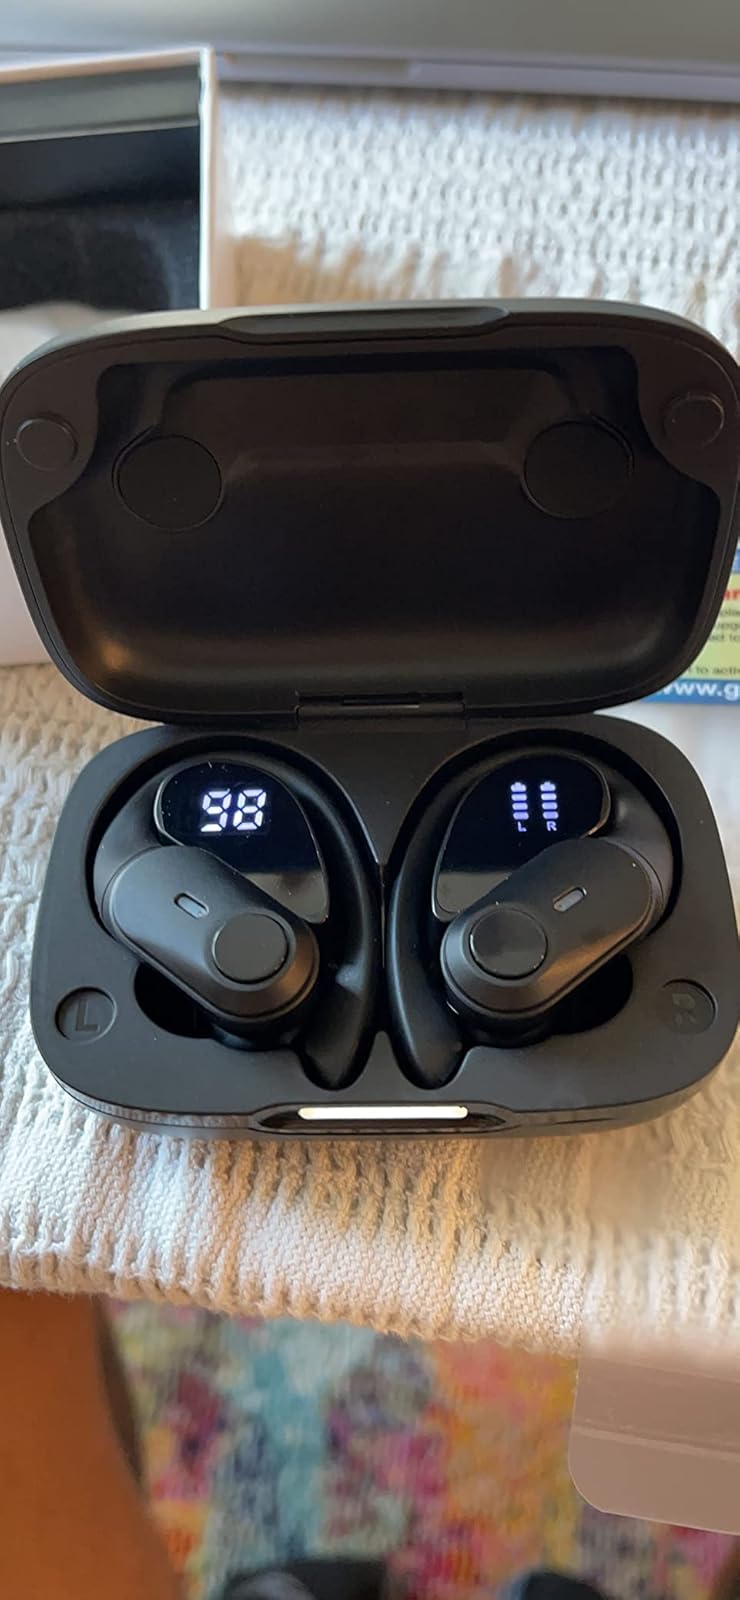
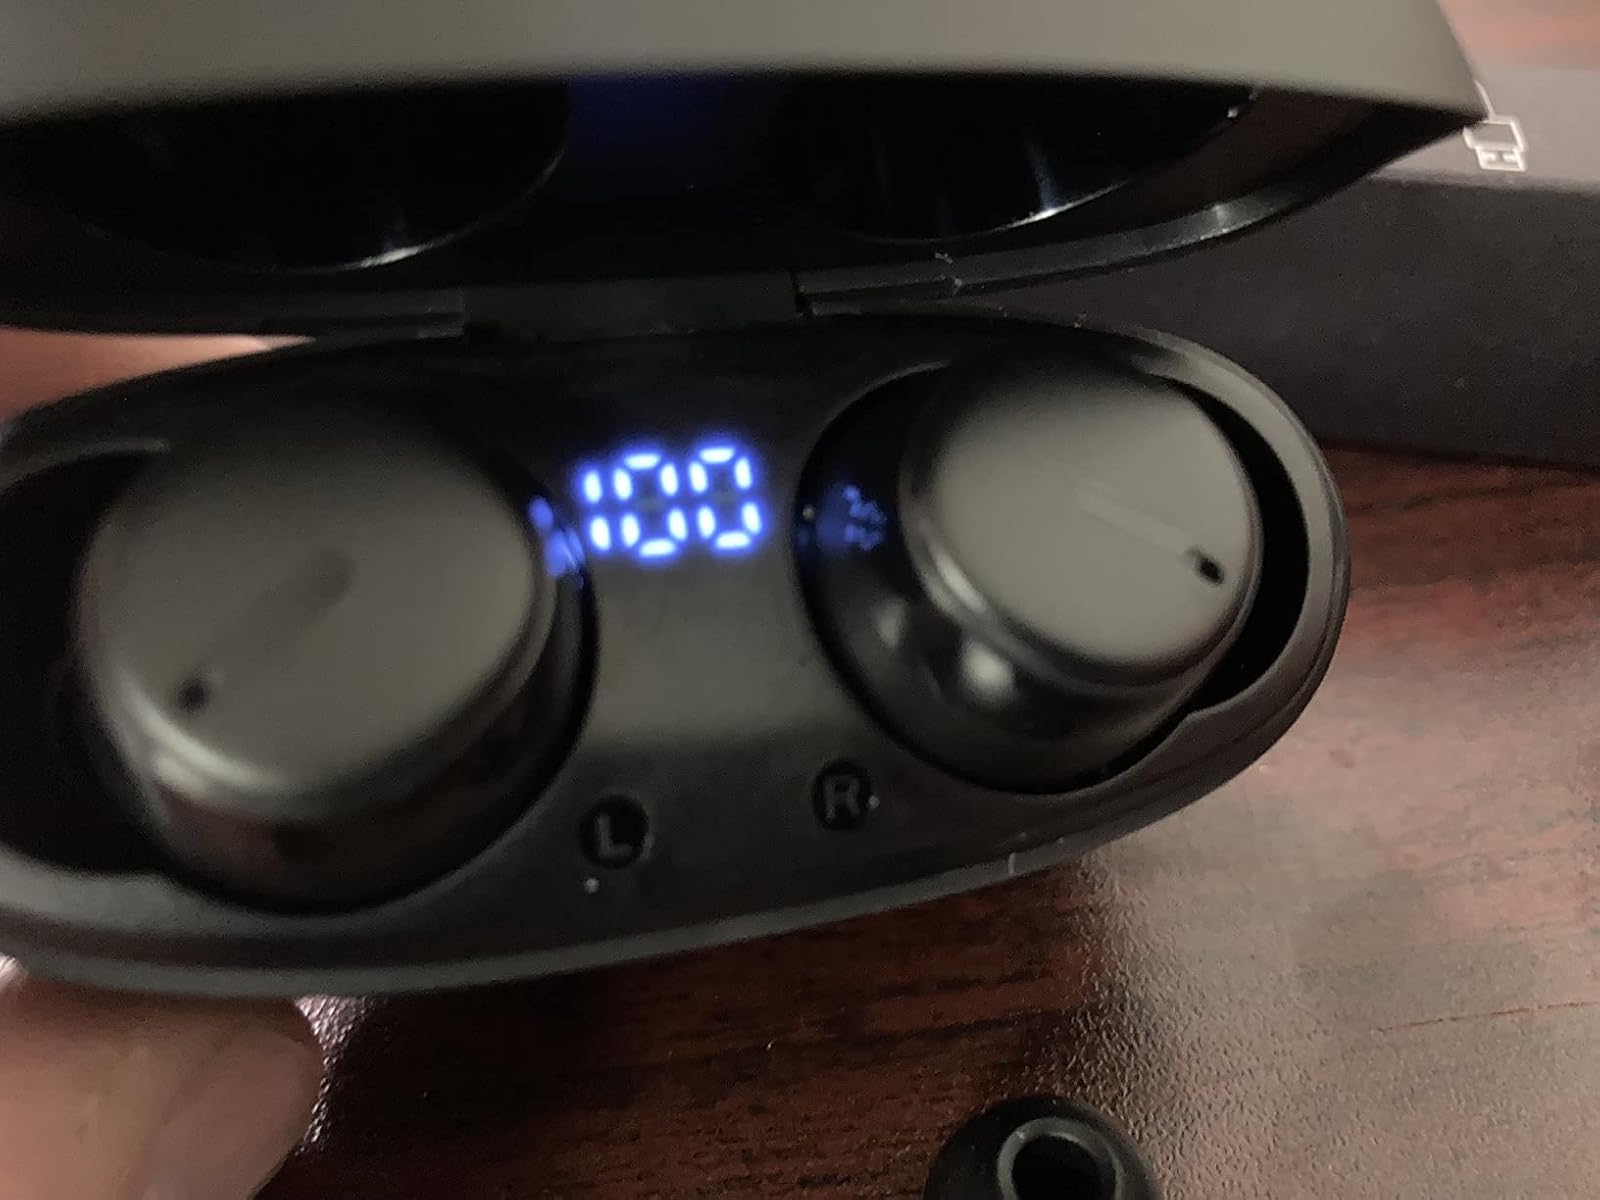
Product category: earbuds
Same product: no